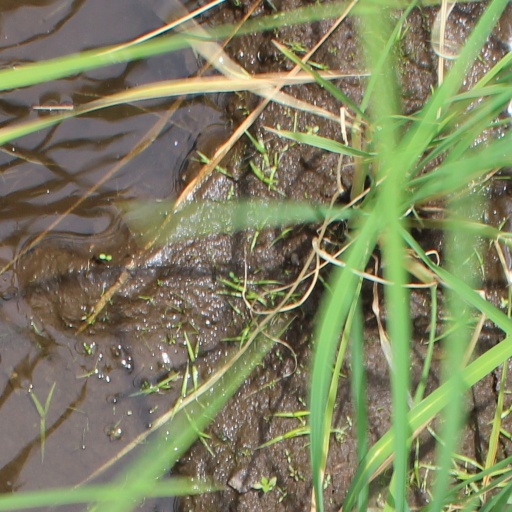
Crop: rice